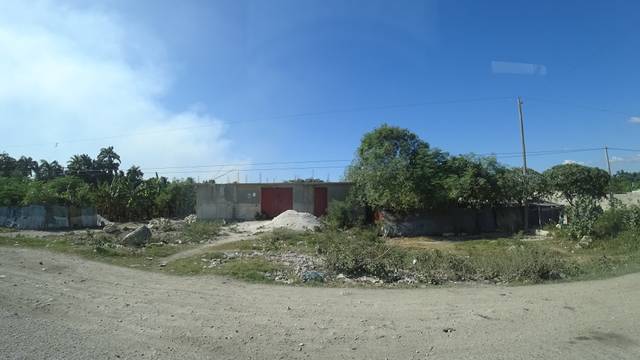
Region: Haiti
Coordinates: 18.607, -72.32